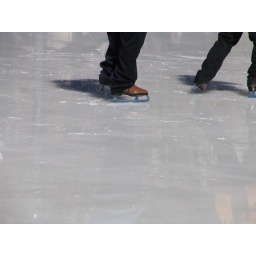
It was only in the low 50s, but the sky was clear and the sun was working its melting magic...